Punnapra Vayalar

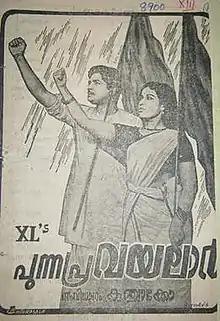

Punnapra Vayalar is a 1968 Indian Malayalam-language film, directed and produced by Kunchacko. It is based on the Punnapra-Vayalar uprising. The film stars Prem Nazir, Sheela, Adoor Bhasi and P. J. Antony in the lead roles. The film had musical score by K. Raghavan. The movie was based on Punnapra-Vayalar uprising.